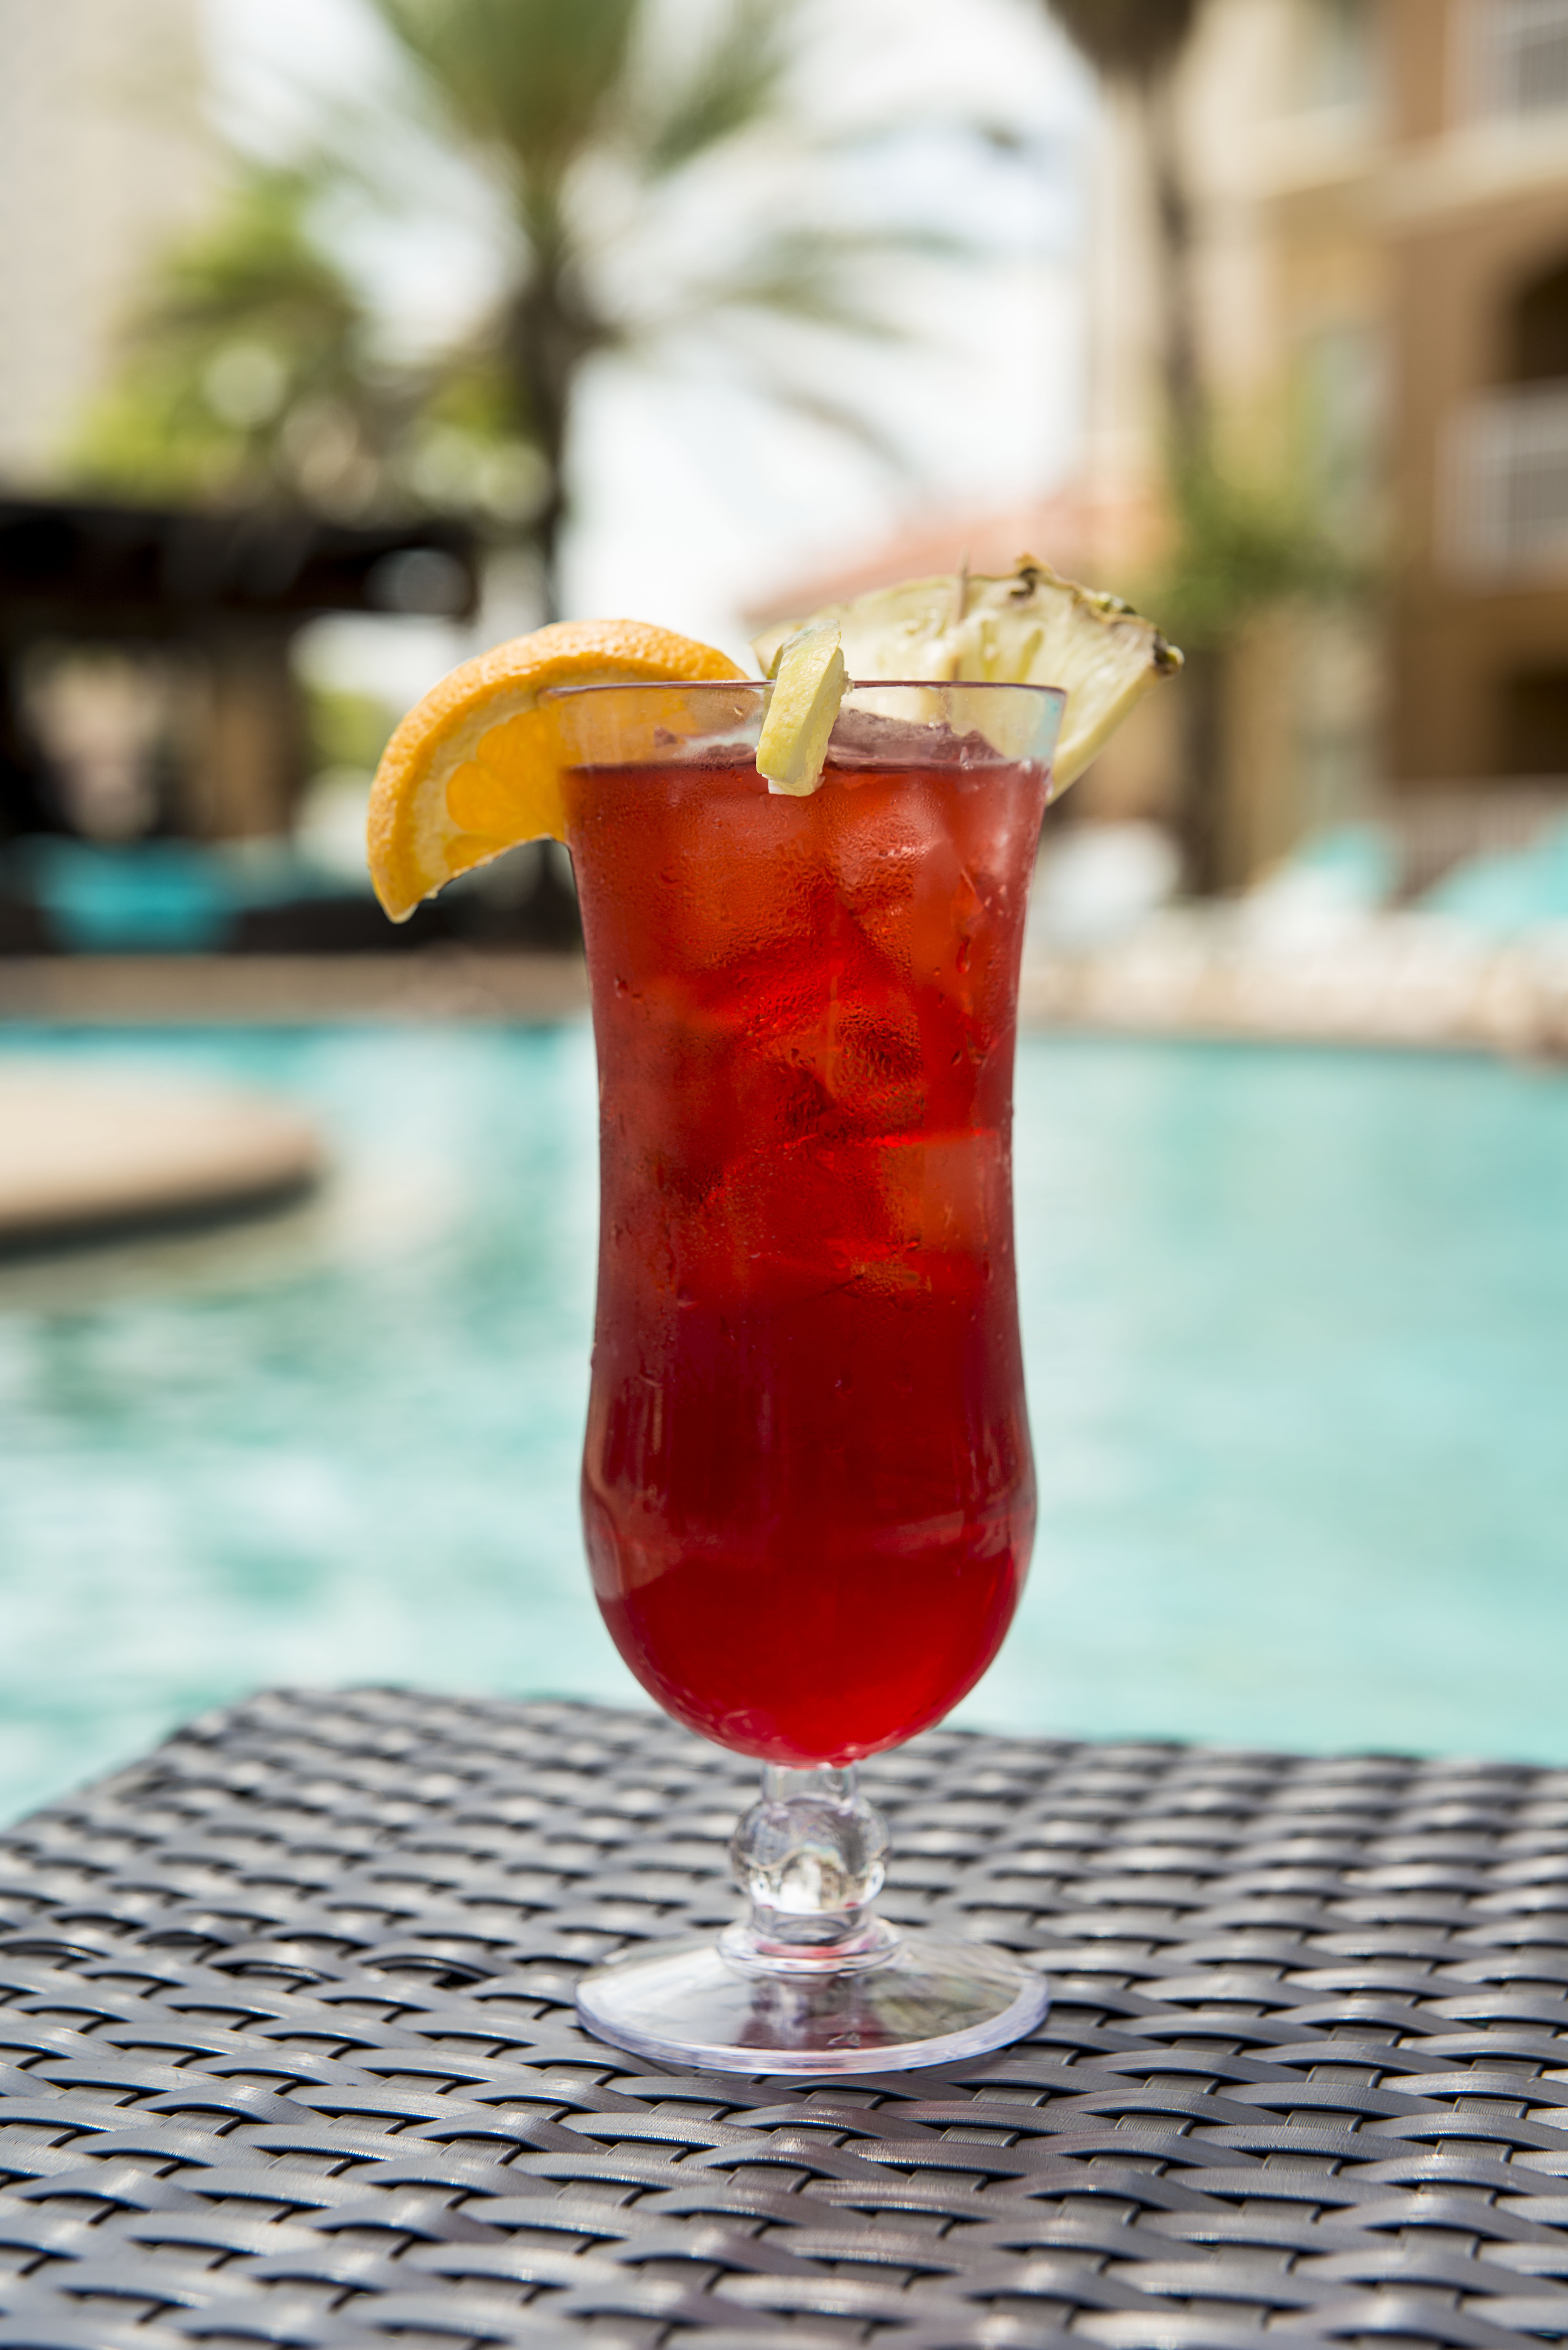
cold, liquid, glass, summer, bar, celebration, produce, beverage, drink, colorful, alcohol, cocktail, alcoholic, poolside, refreshment, alcoholic beverage